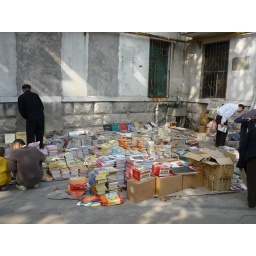
Jinan used book market in Zhongshan park.